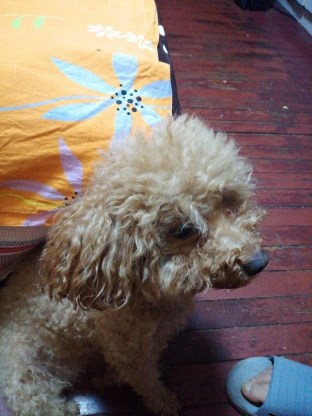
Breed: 7449-n000128-teddy